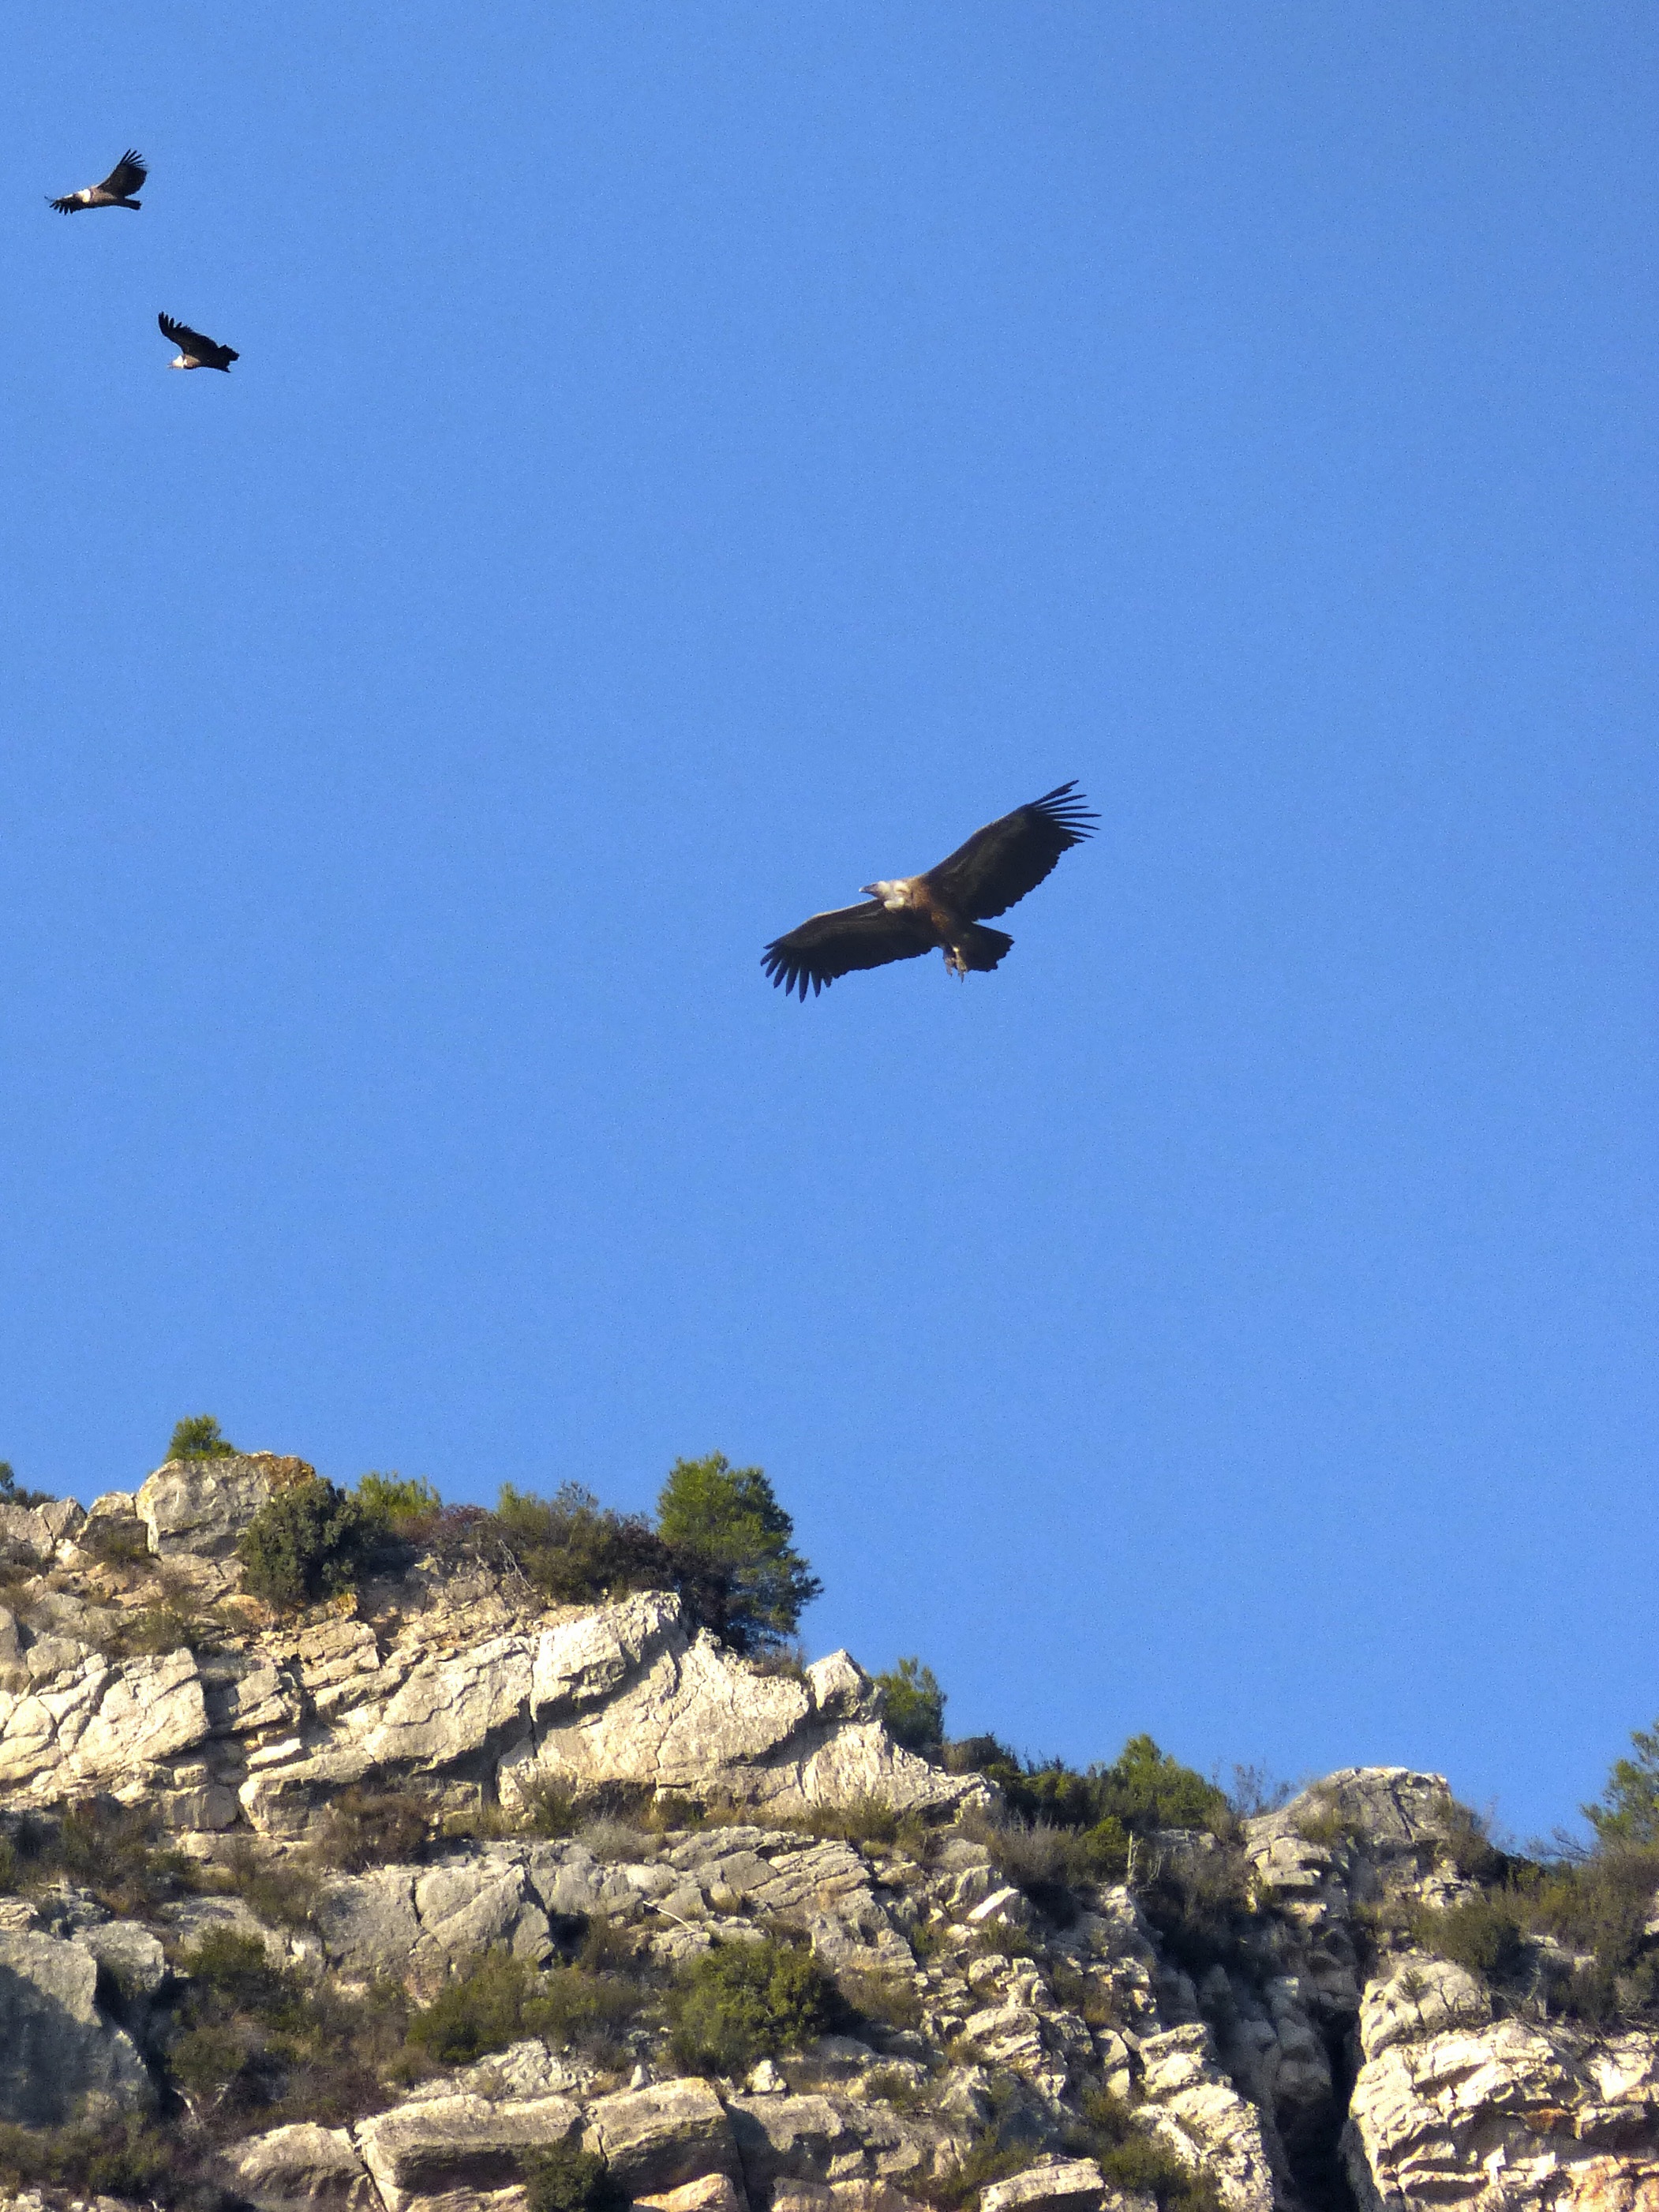
bird, sky, hill, airplane, aircraft, vehicle, flight, eagle, terrain, bird of prey, vulture, condor, montsant, priorat, vultures, air force, atmosphere of earth